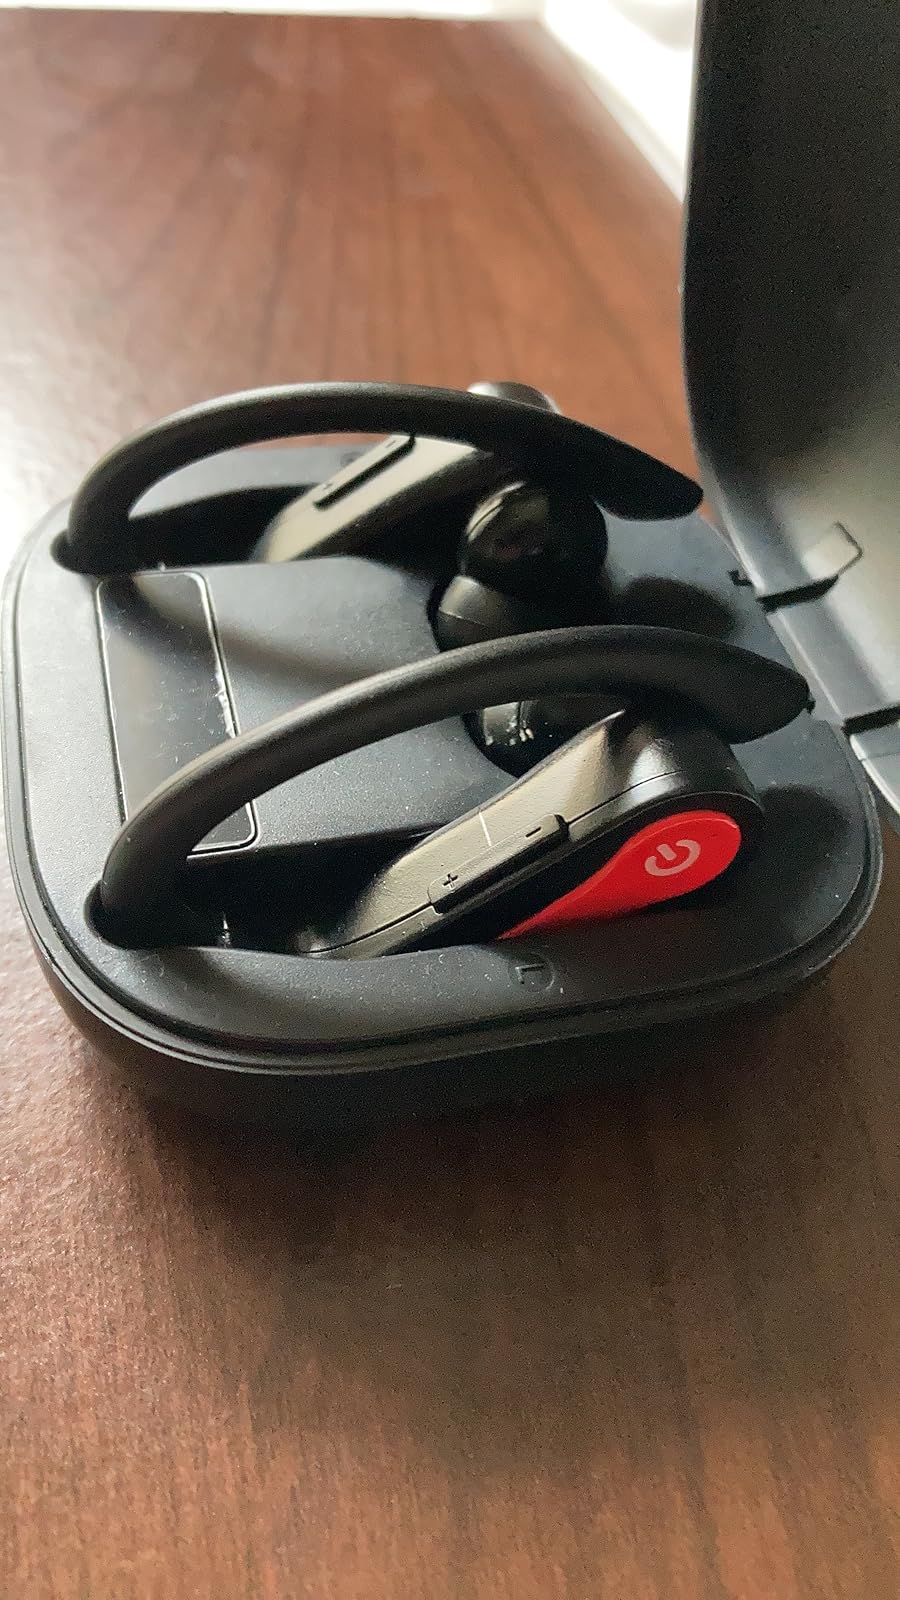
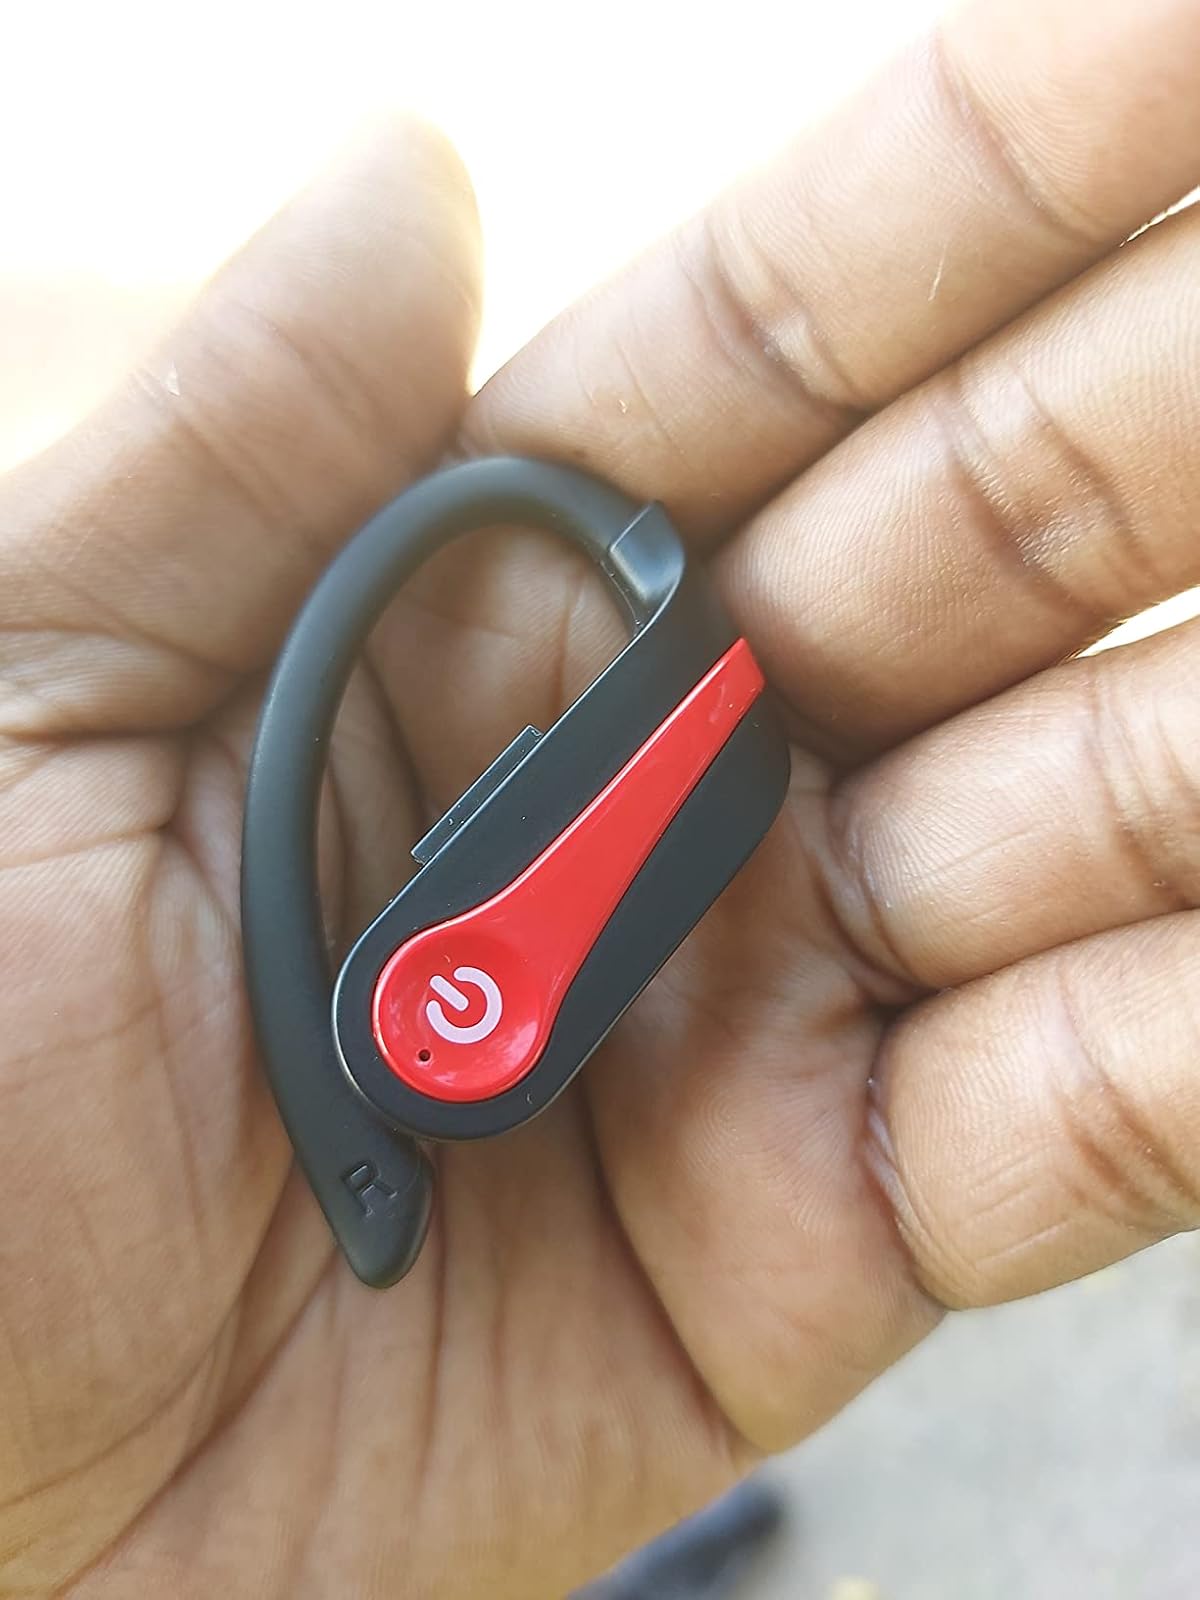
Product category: earbuds
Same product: yes